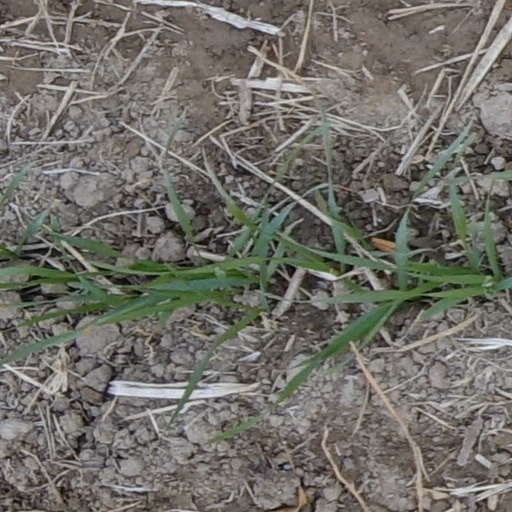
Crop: wheat